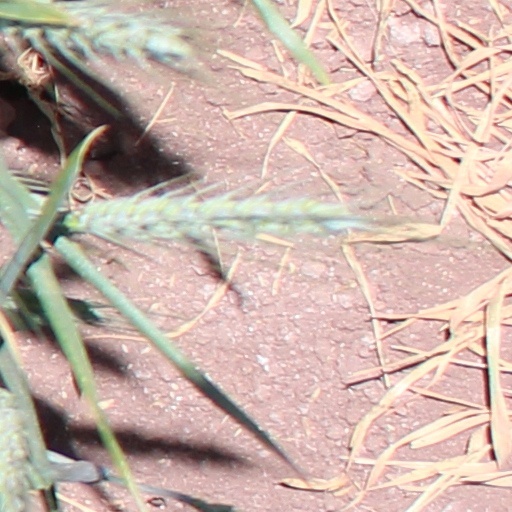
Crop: wheat